Kemper Yancey

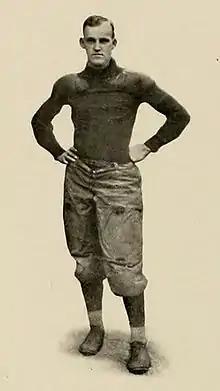
Yancey pictured in "Kaleidoscope 1911", Hampden-Sydney yearbook

Kemper Winsborough Yancey (June 2, 1887 – February 17, 1957) was an American college football player and coach. He served as head football coach at Hampden–Sydney College in 1910 and at the University of Virginia in 1911, compiling a career head coaching record of 12–5. Yancey was born on June 2, 1887, in Harrisonburg, Virginia. He later worked for the United States Department of Labor. He died on February 17, 1957, in Richmond, Virginia.